Kingsmead School, Hoylake

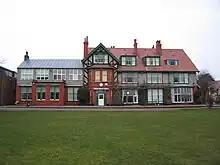
The Watts House Building of Kingsmead School in 2008

In 1904, Arthur Watts, a gifted mathematician and one of six sons of a Baptist minister, founded Kingsmead School. His dream was to establish a Christian school in which ‘the environment would be ideal for learning well, for playing good games and keeping physically fit’. All but one of his brothers became involved in the school's early years; three of them were scholars of the University of Cambridge.